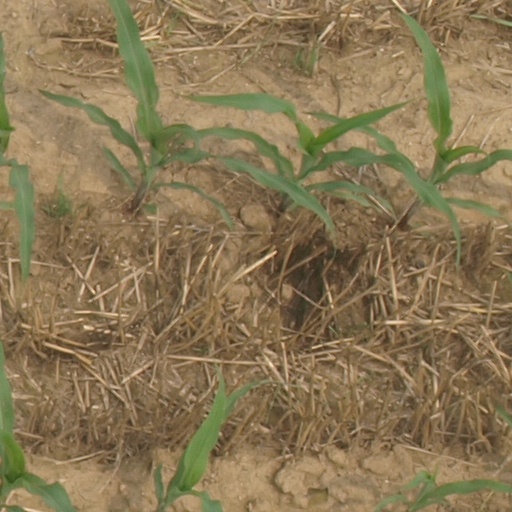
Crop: maize; corn